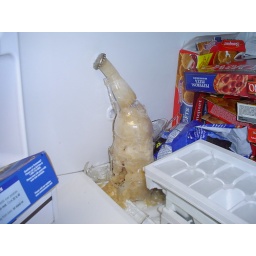
This is what happens to a glass bottle of pop in the freezer over night.